Tampere Tigers

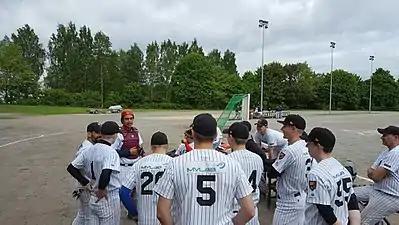

Throughout its history, the team has had an array of extra ordinary players. Some are still active in other teams in Finland and some are playing overseas. Some of the players have had previous experience playing baseball while some others learned to play in the club.